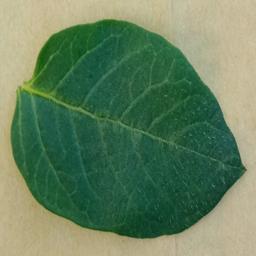
Etiqueta: Sana